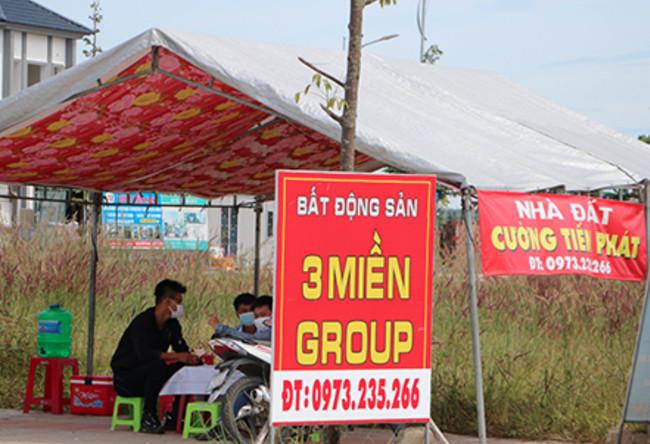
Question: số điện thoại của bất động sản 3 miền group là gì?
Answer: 0973235266